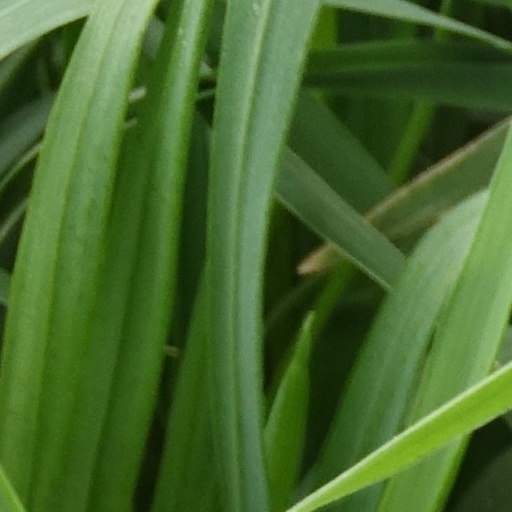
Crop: wheat